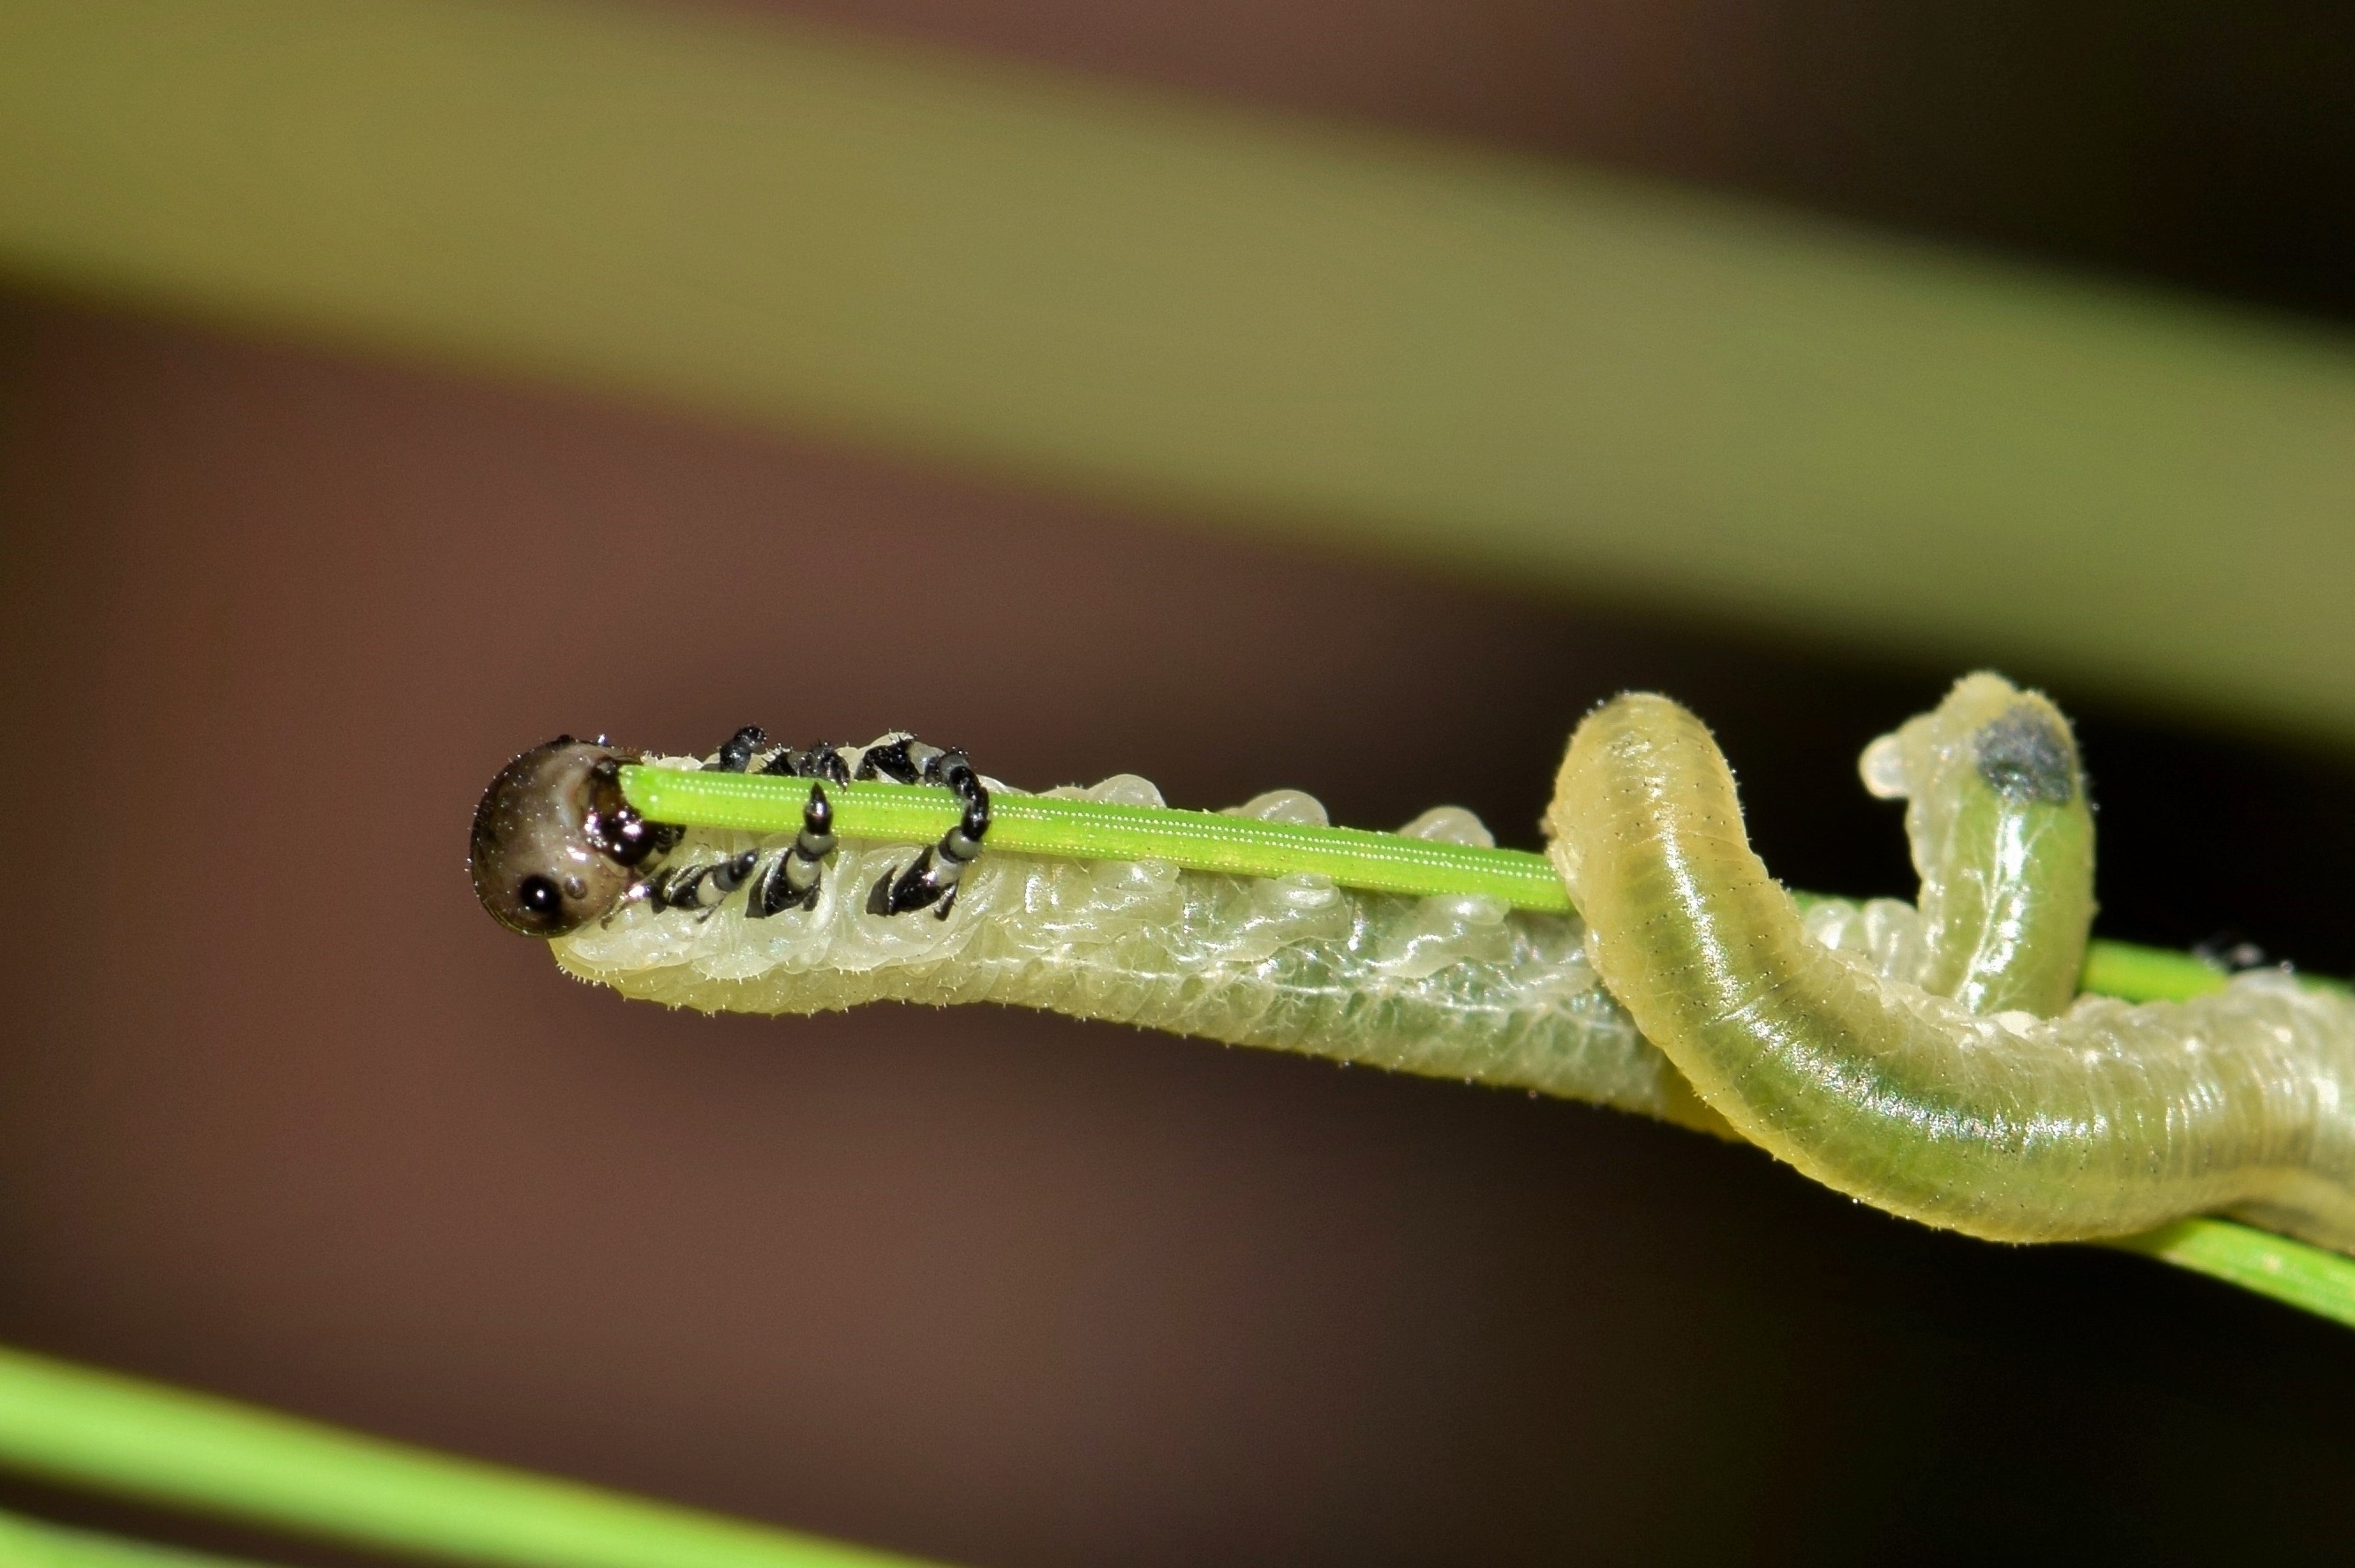
nature, wildlife, green, insect, biology, fauna, invertebrate, caterpillar, close up, entomology, pest, sawfly, larva, macro photography, organism, arthropod, larvae, green caterpillar, insectoid, sawfly larvae, blackheaded pine sawfly, neodiprion excitans, plant stem, moths and butterflies